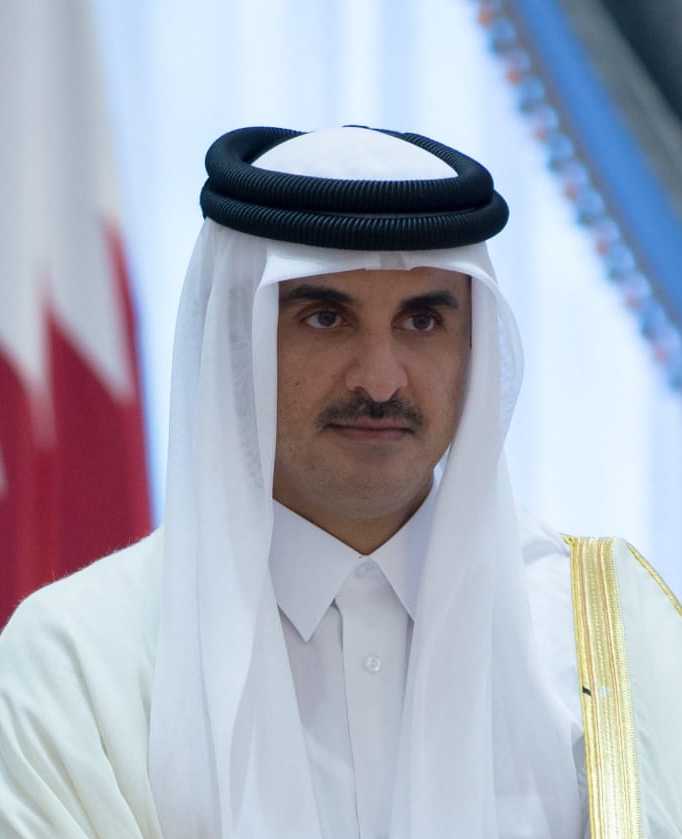
ตะมีม บิน ฮะมัด อาล ษานี

เชคตะมีม บิน ฮะมัด บิน เคาะลีฟะฮ์ อาล ษานี  (; ประสูติ 3 มิถุนายน ค.ศ. 1980) เป็นเจ้าผู้ครองประเทศกาตาร์|รัฐกาตาร์พระองค์ปัจจุบัน พระองค์เป็นโอรสองค์ที่ 4 ในฮะมัด บิน เคาะลีฟะฮ์ อาล ษานี|เชคฮะมัด บิน เคาะลีฟะฮ์ อาล ษานี (เจ้าผู้ครองรัฐกาตาร์องค์ที่ 7) กับโมซา บินตินัซเซอร์ อัลมิซเนด พระชายาองค์ที่ 2
==พระราชประวัติ==
==อภิเษกสมรสและรัชทายาท==
เชคตะมีม บิน ฮะมัด อาล ษานี ทรงอภิเษกสมรส 2 ครั้ง
ครั้งแรกกับเชคญะวาฮิร บินต์ ฮะมัด ซุฮัยม์ อาล ษานี มีโอรส-ธิดาด้วยกัน 4 พระองค์ได้แก่
* เชคอัลมะยาซะฮ์ บินต์ ตะมีม อาล ษานี
* เชคฮะมัด บิน ตะมีม อาล ษานี
* เชคอาอิชะฮ์ บินต์ ตะมีม อาล ษานี
* เชคญะซิม บิน ตะมีม อาล ษานี
ครั้งที่สองกับเชคอะนูด บินต์ มานะอ์ อัลฮาจญ์รี HH the Heir Apparent’s wife attends "Homeland of Freedom And Peace" operetta - website of the Qatari newspaper The Peninsula (newspaper)|The Peninsula
* เชคนาอิละฮ์ บินต์ ตะมีม อาล ษานี
* เชคอัลดุลลอฮ์ บิน ตะมีม อาล ษานี
==พระอิสริยยศ==
* เชคตะมีม บิน ฮะมัด อาล ษานี (1980–1995)
* เชคตะมีม บิน ฮะมัด อาล ษานี (1995–2003)
* เชคตะมีม บิน ฮะมัด อาล ษานี มกุฎราชกุมารแห่งกาตาร์ (2003–2013)
*เจ้าผู้ครองรัฐกาตาร์องค์ที่ 8
==อ้างอิง==
Reflist |
==แหล่งข้อมูลอื่น==
* Official site of H.H. The Heir Apparent
หมวดหมู่:ชาวกาตาร์
หมวดหมู่:เจ้าผู้ครองรัฐกาตาร์
หมวดหมู่:พระมหากษัตริย์ที่ทรงครองราชย์ในปัจจุบัน